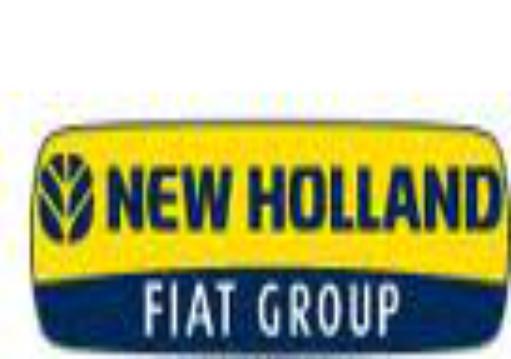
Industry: Others